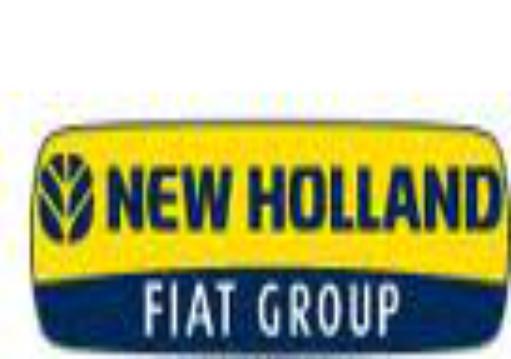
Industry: Others